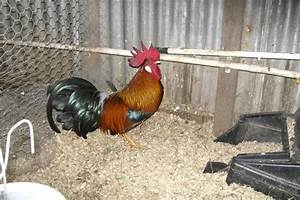
Label: gallina